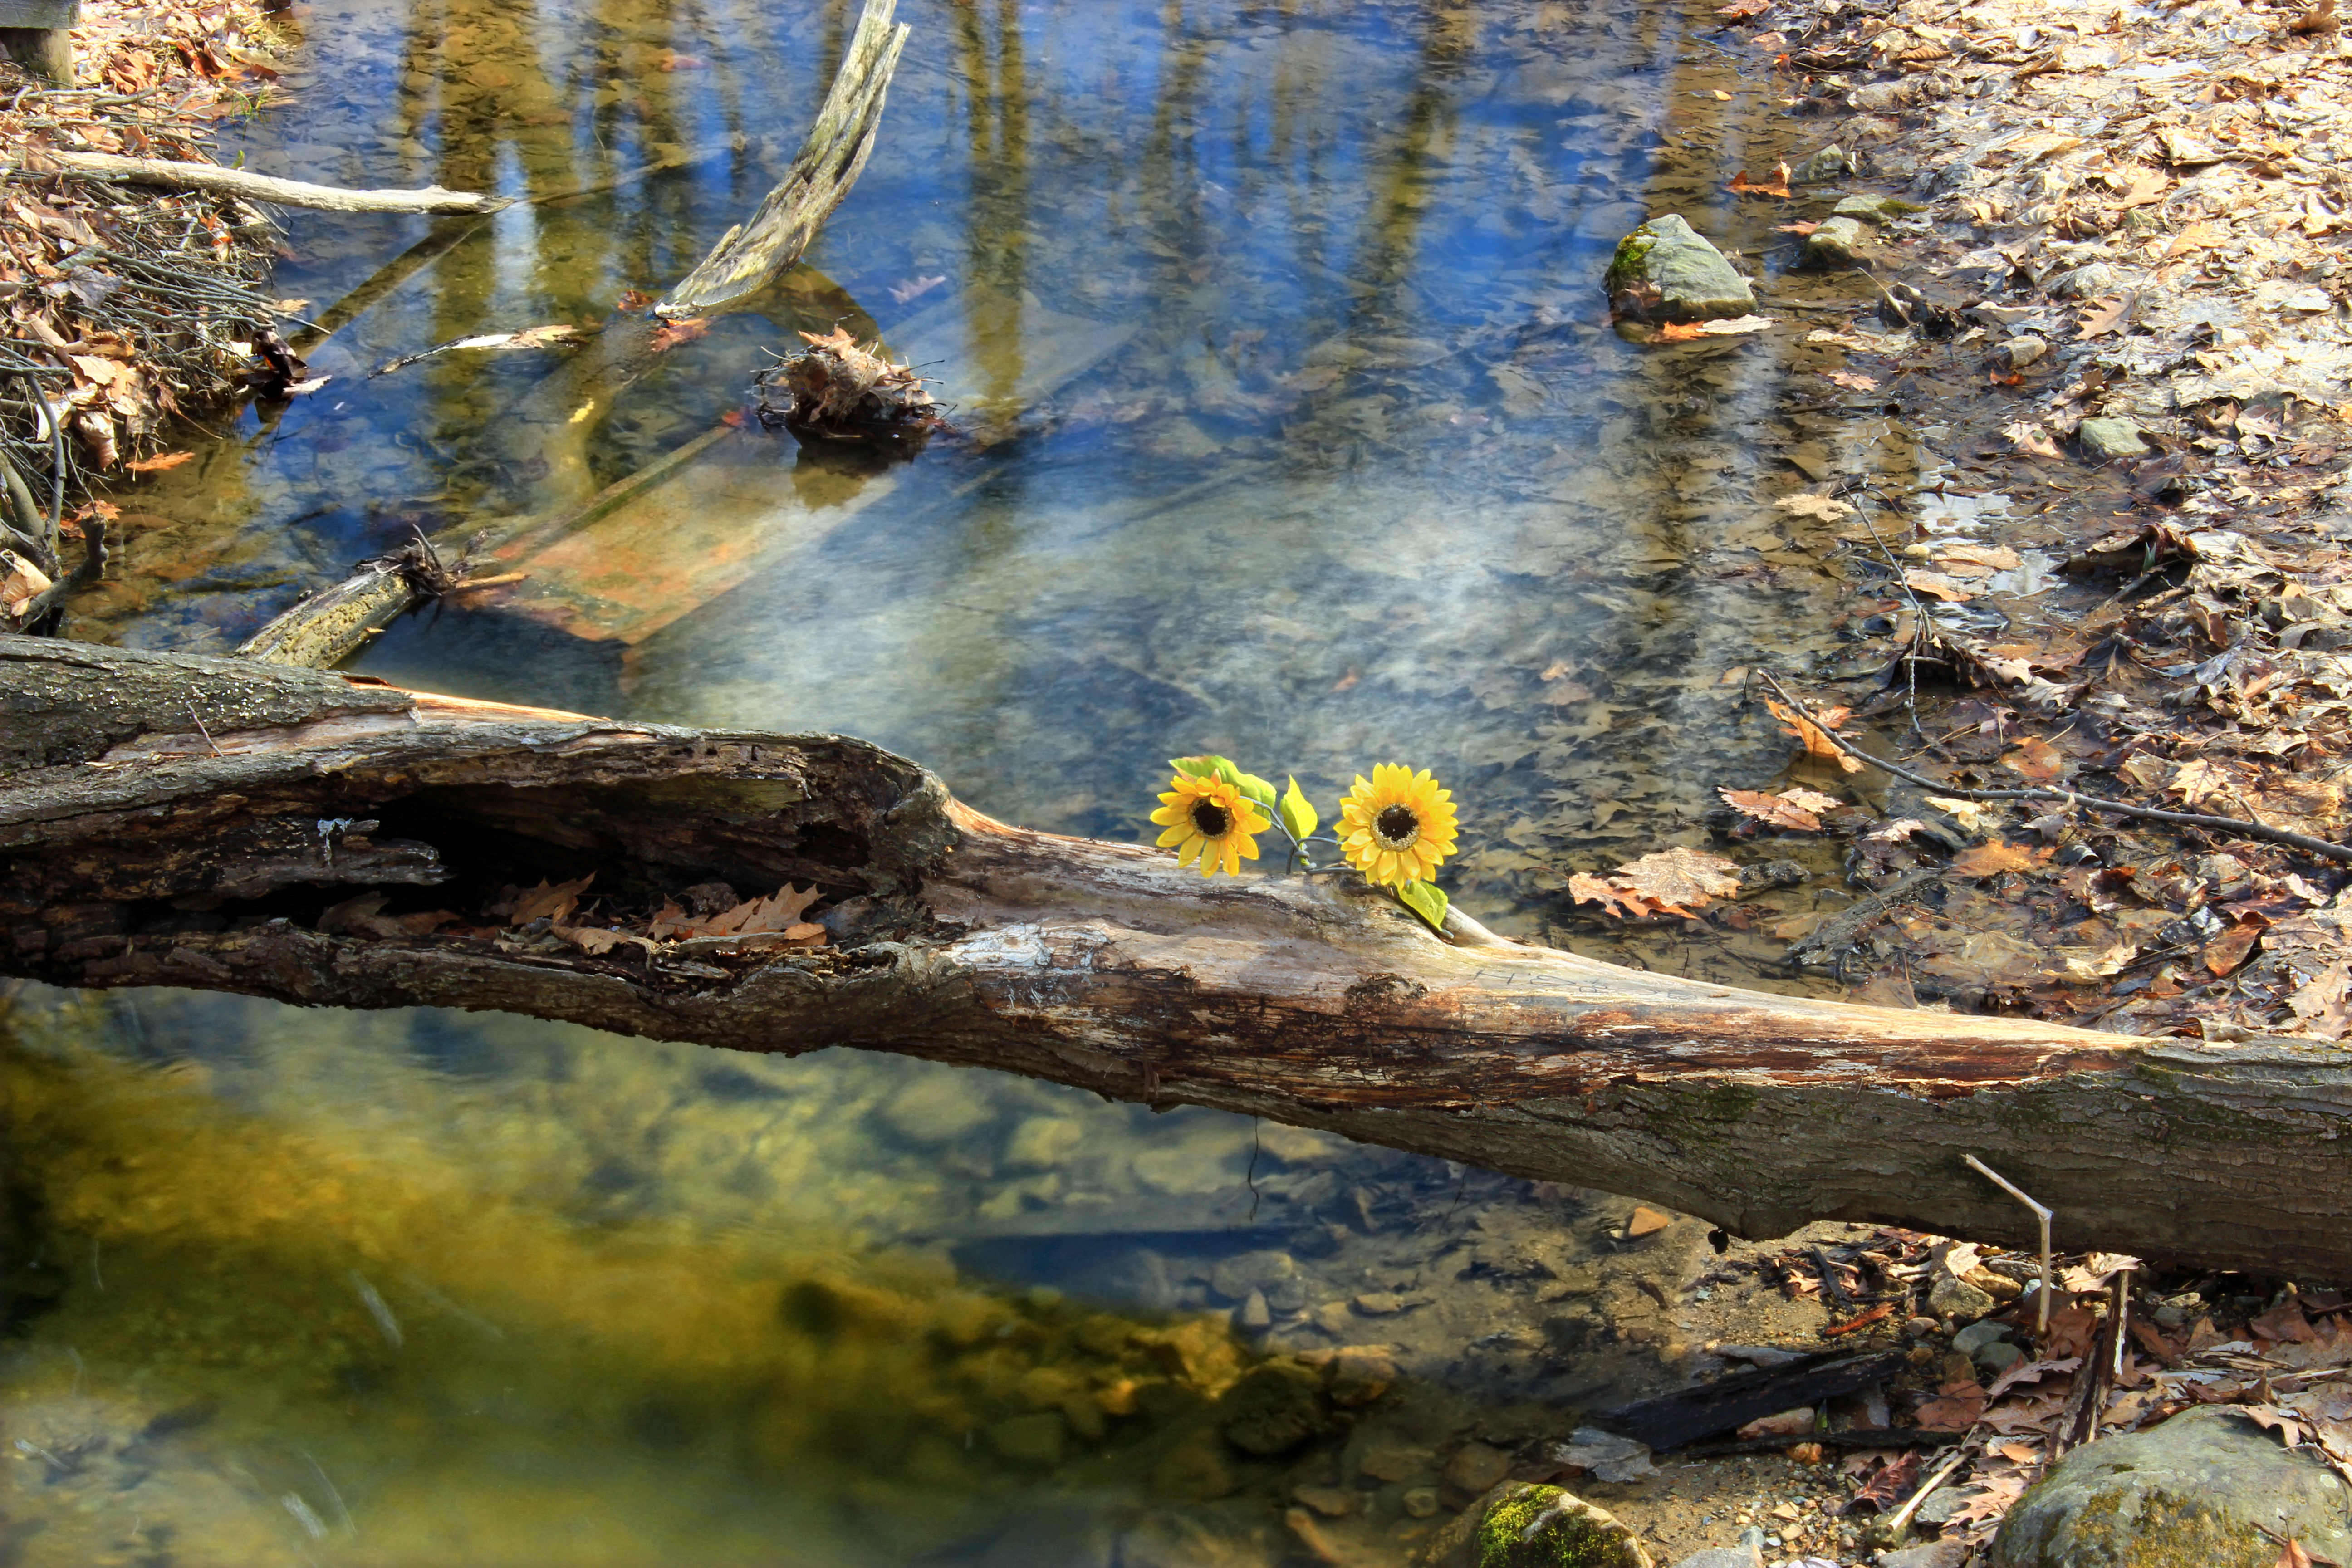
tree, water, nature, forest, creek, swamp, wilderness, branch, leaf, river, pond, wildlife, stream, log, spring, reflection, autumn, reptile, season, fauna, creativecommons, wetland, headwaters, pennsylvania, leaflitter, lehighvalley, northamptoncounty, mooretownship, monocacycreek, habitat, woody plant